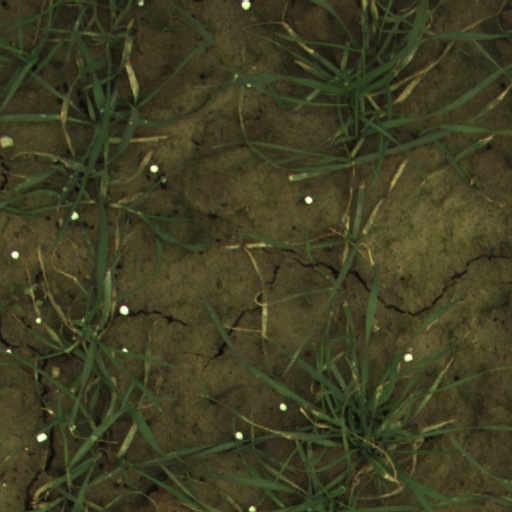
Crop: wheat